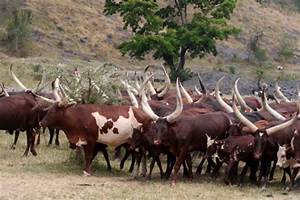
Label: cow